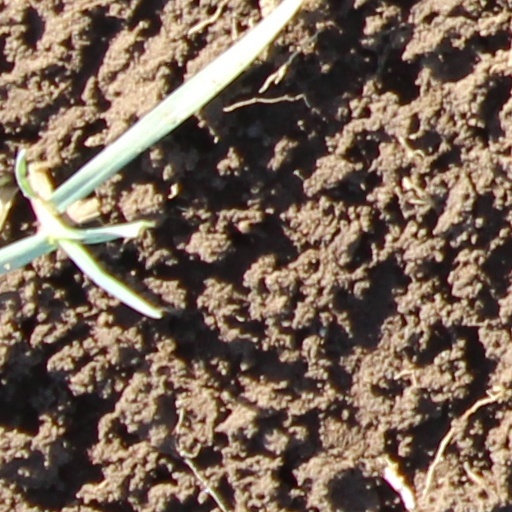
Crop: wheat